Dumitru Popovici

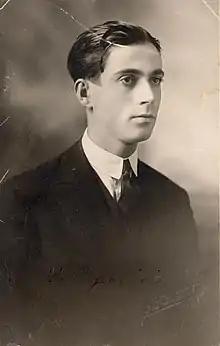
Dumitru Popovici

Dumitru Popovici (October 25, 1902–December 6, 1952) was a Romanian literary historian.